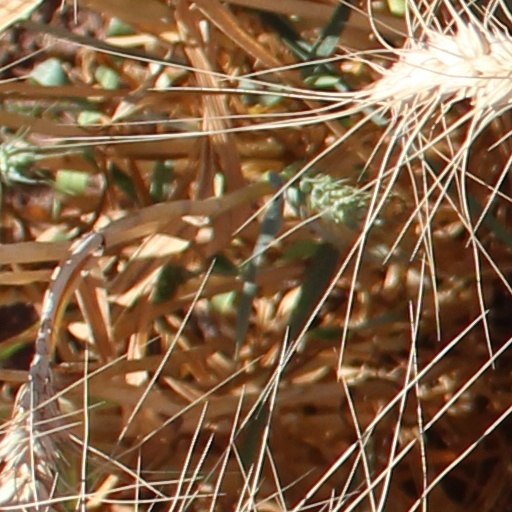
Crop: wheat